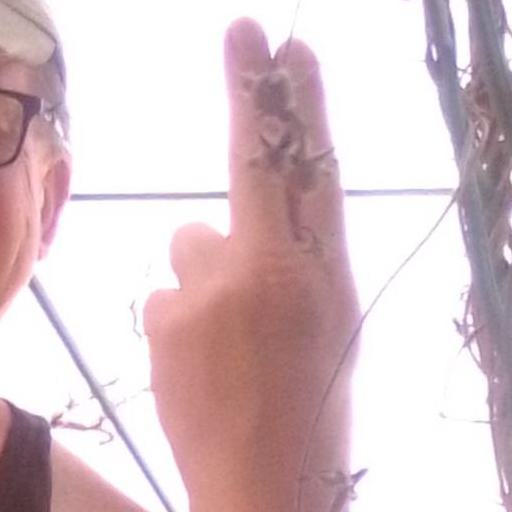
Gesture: two_up_inverted